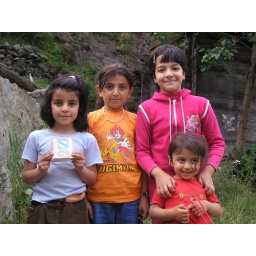
Farewell Turkey, Giving my turkish dictionary as a present to some cute girl in the Kackar